Geography of Lebanon

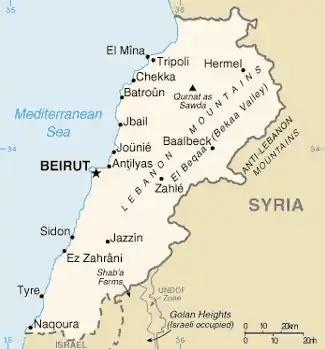
General map

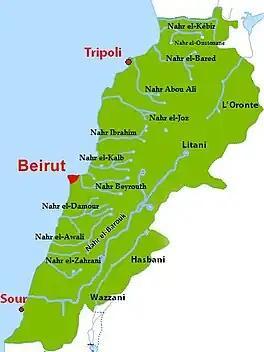
Main rivers of Lebanon

"Lowest point:" Mediterranean Sea (sea level)